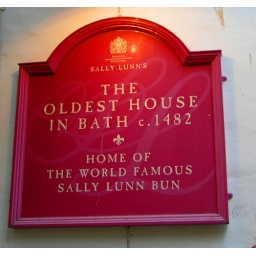
A sign stating that the Sally Lunn House is the oldest house in Bath.